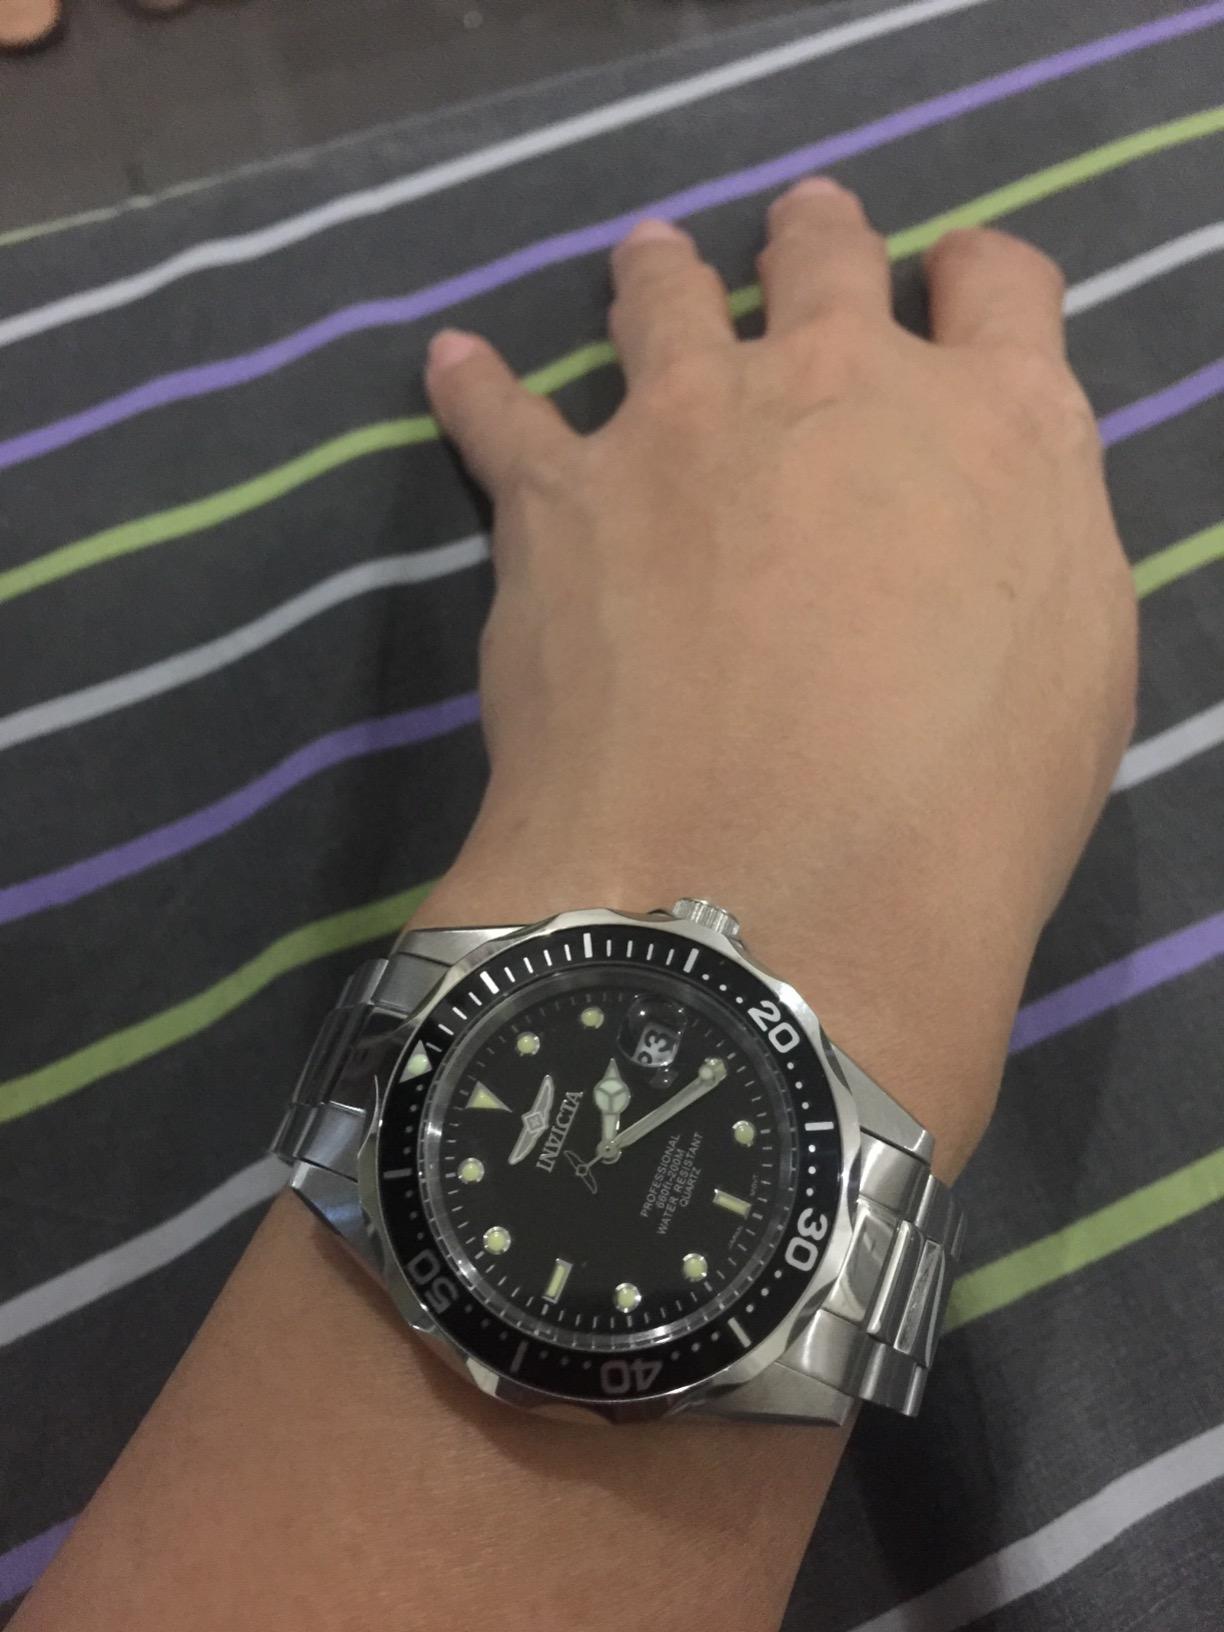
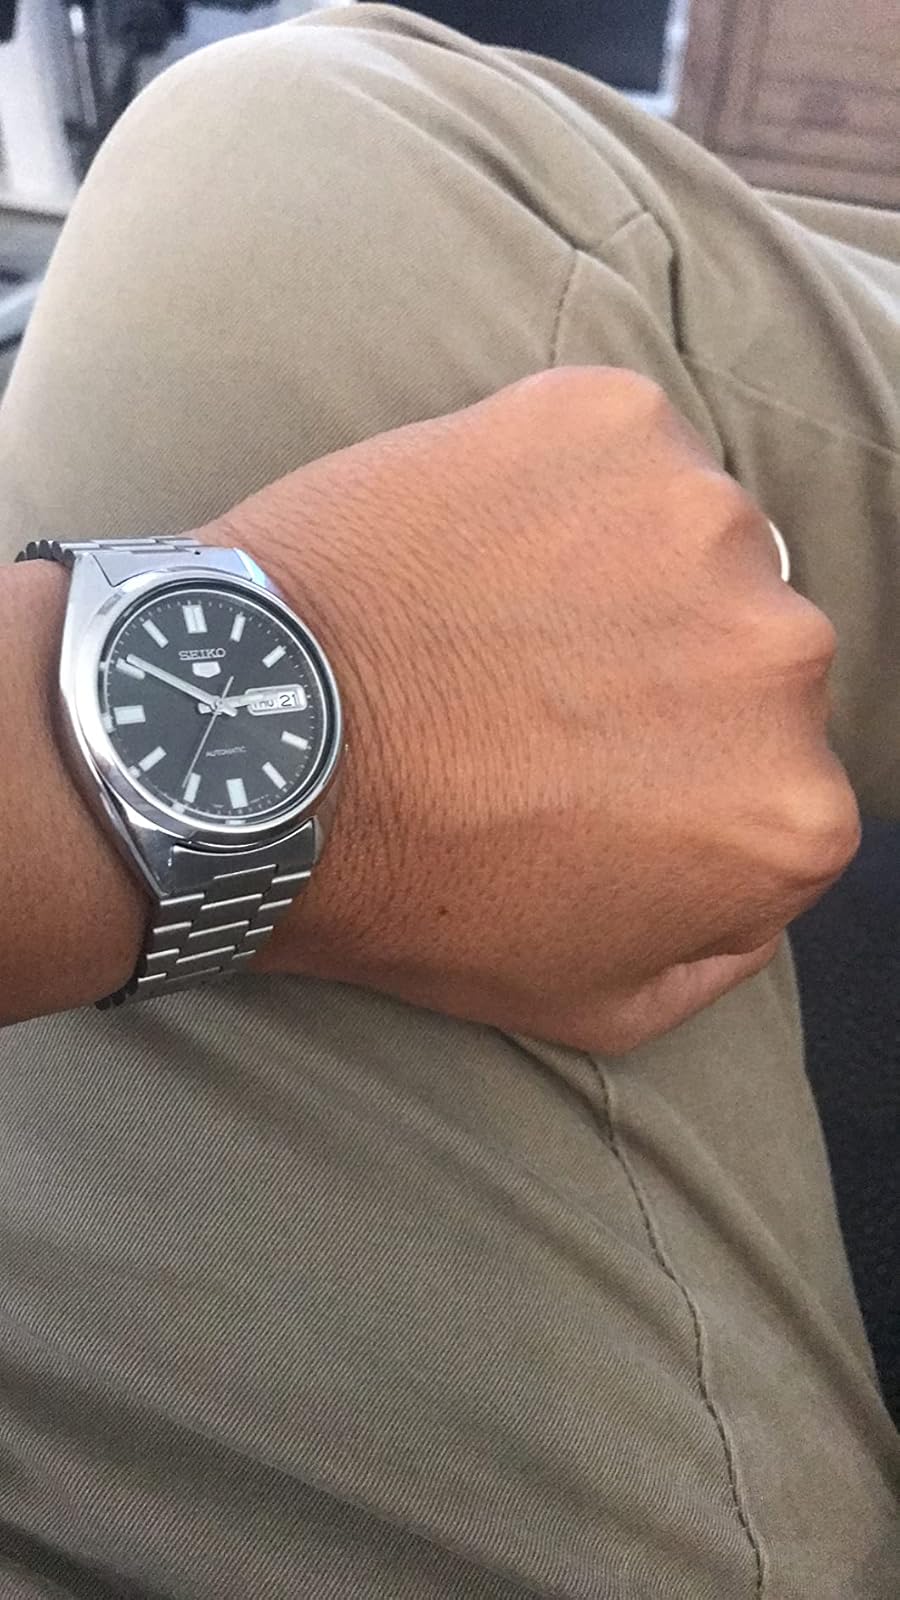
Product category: accessories_watch
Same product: no